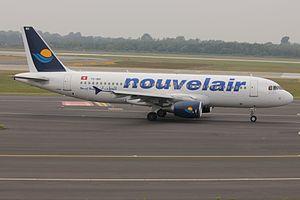
Nouvelair Tunisie est une compagnie aérienne privée de Tunisie fondée sous le nom d'Air Liberté Tunisie le 6 octobre 1989. Elle est alors une filiale de la compagnie aérienne française Air Liberté.